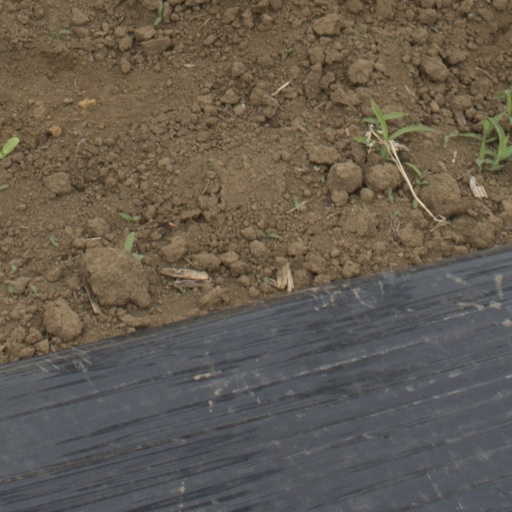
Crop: Jerusalem artichoke